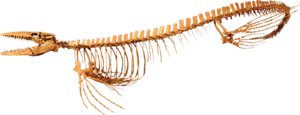
Les Tylosaurinae forment une sous-famille éteinte de très grands sauropsides marins carnivores, au sein de la famille des mosasauridés.